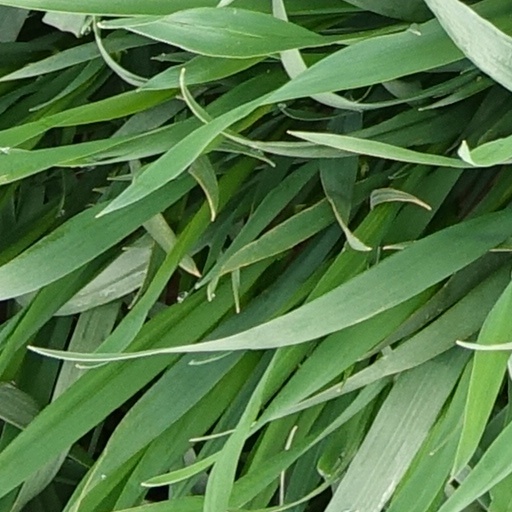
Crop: wheat